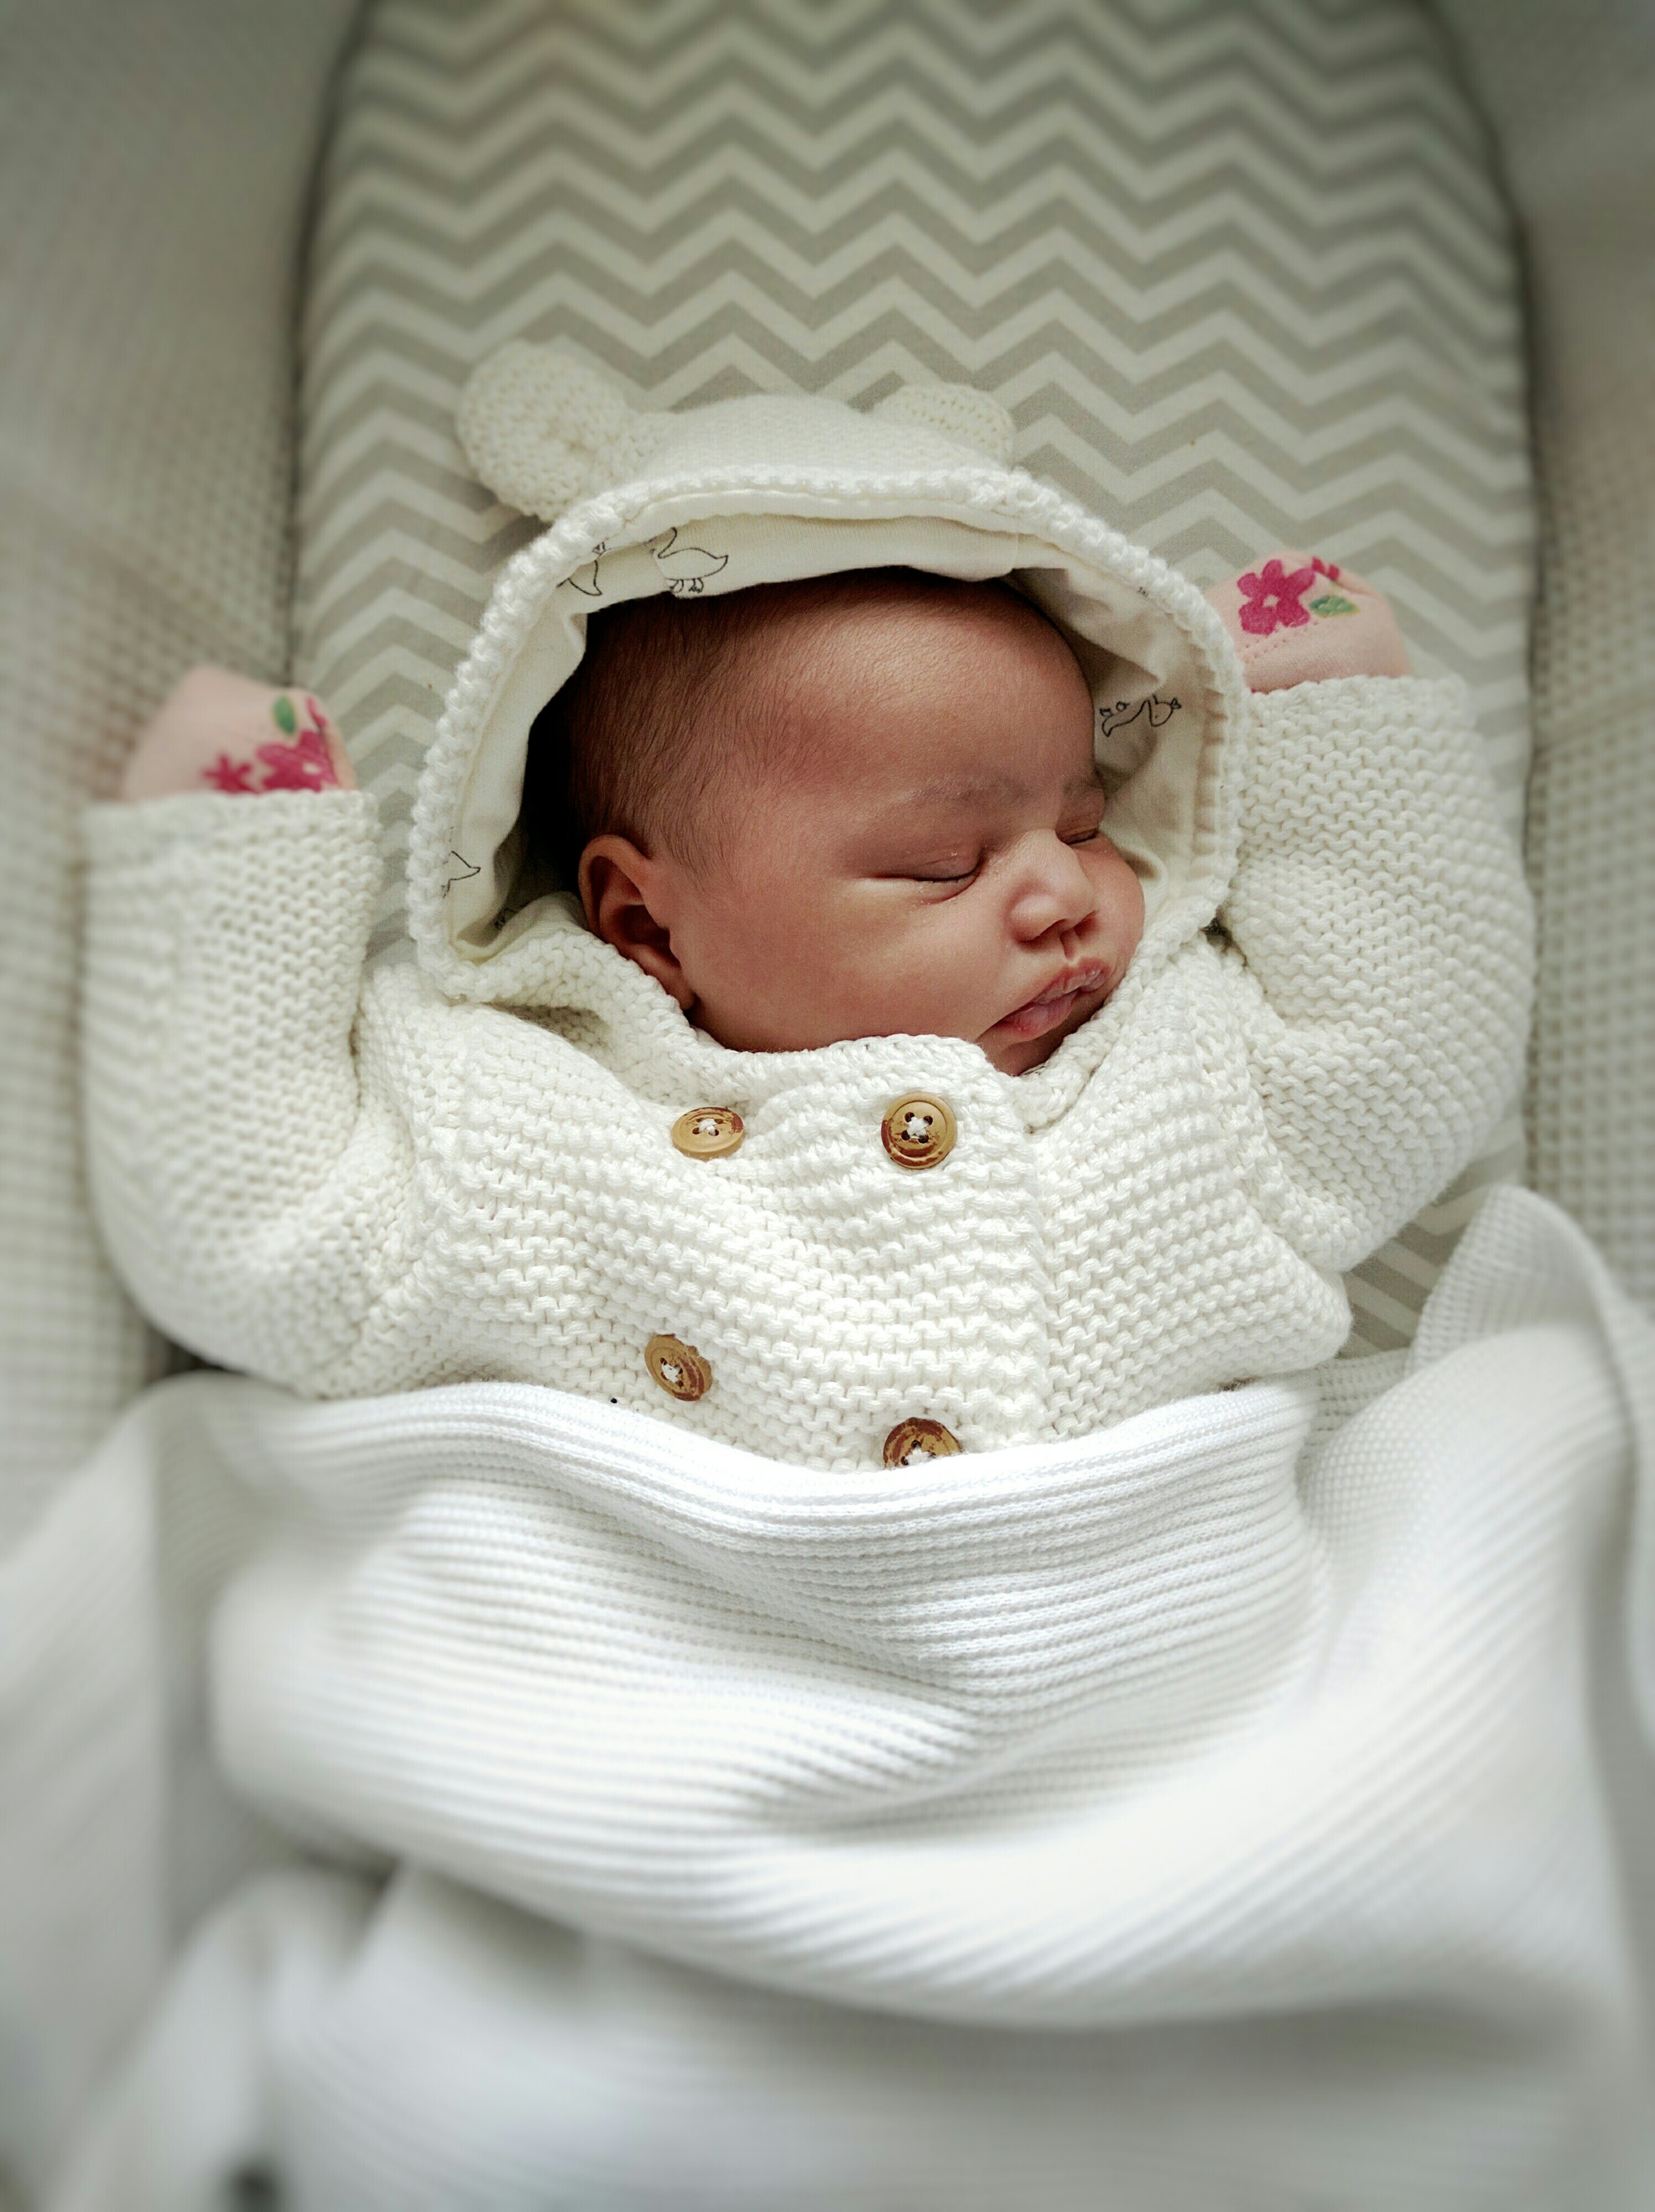
person, white, child, product, sleep, infant, toddler, skin